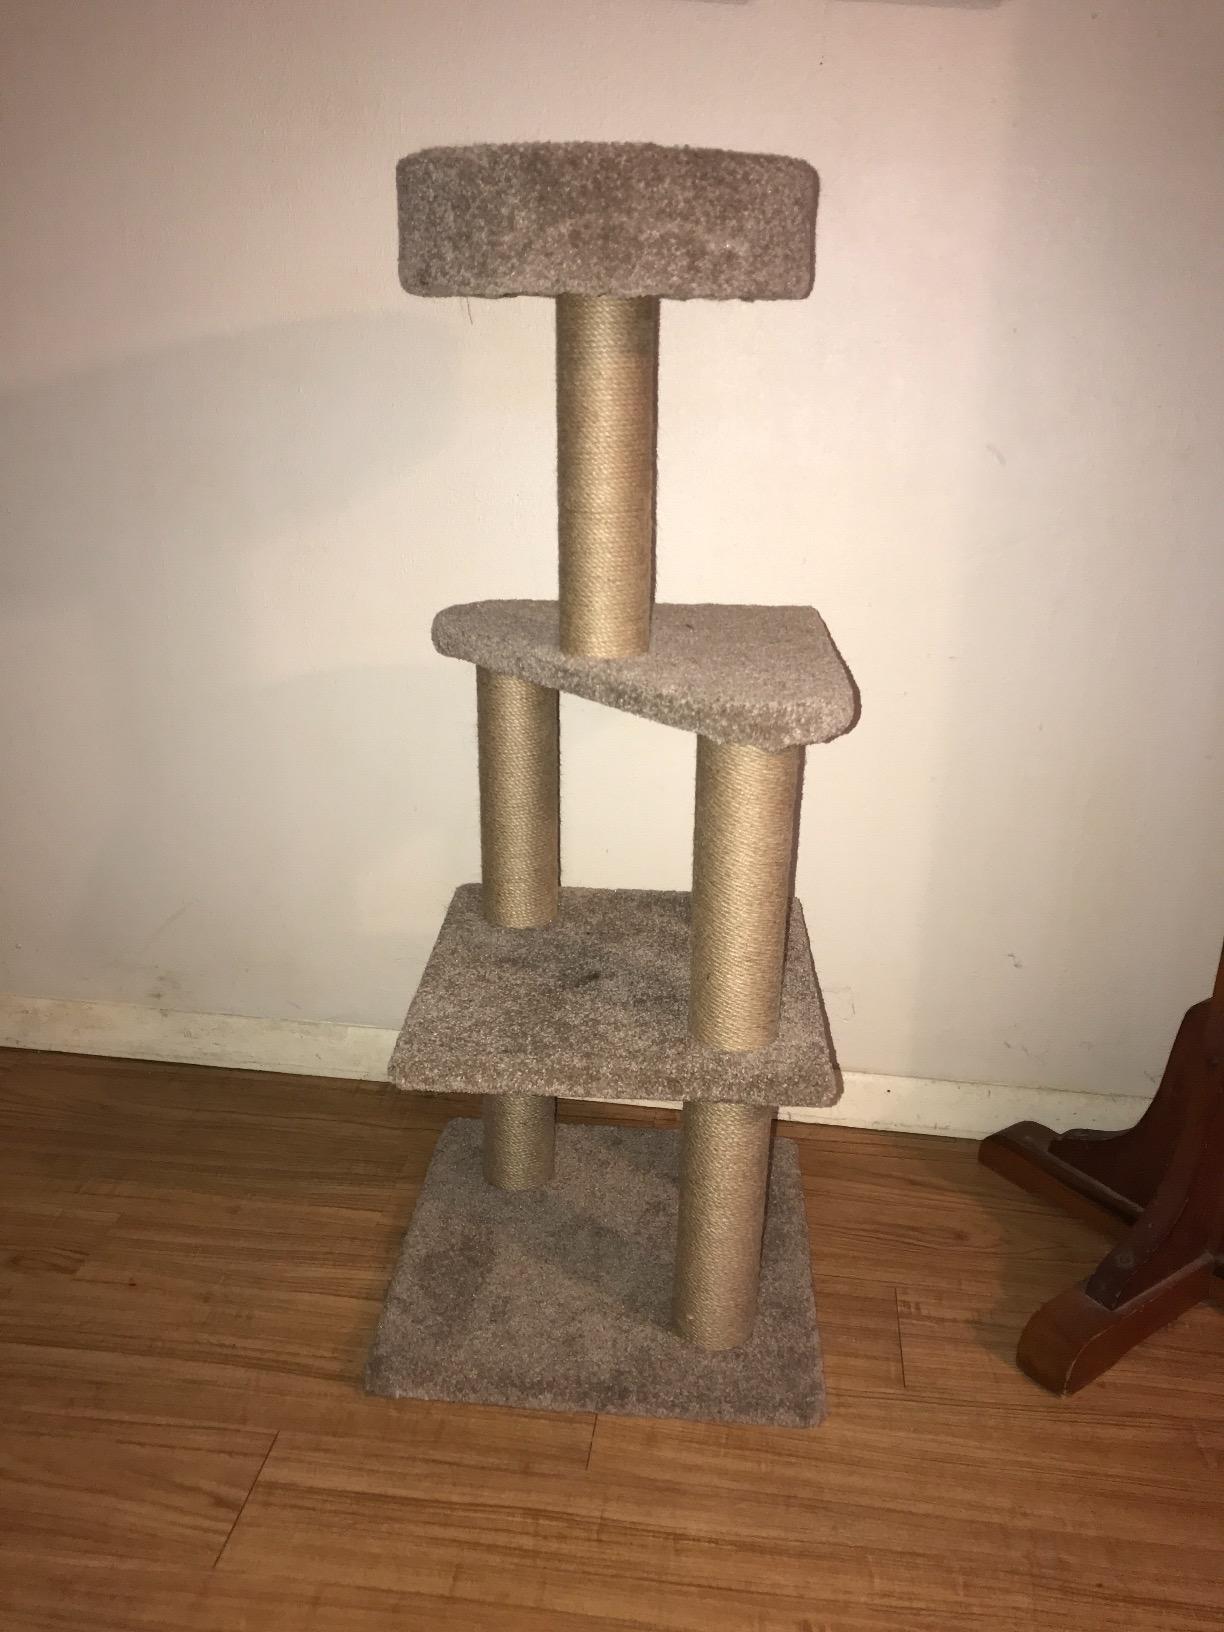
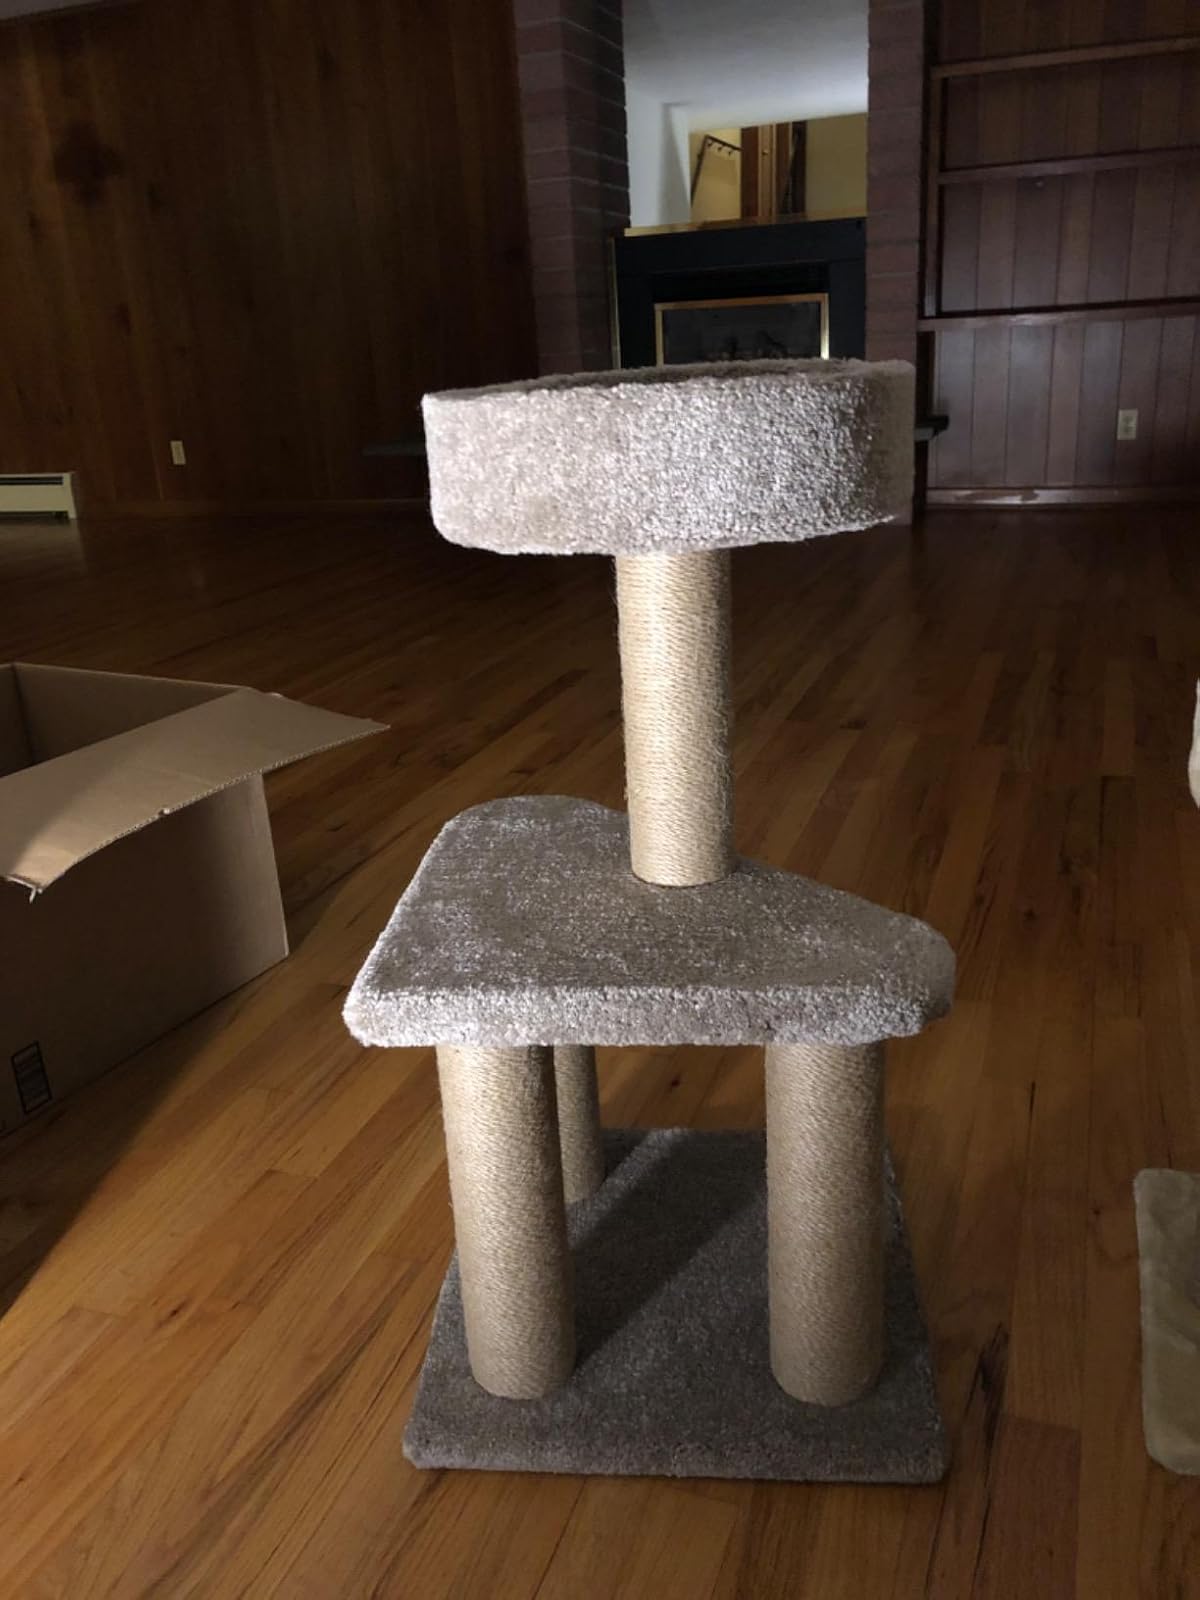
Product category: items_cat tree
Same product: no